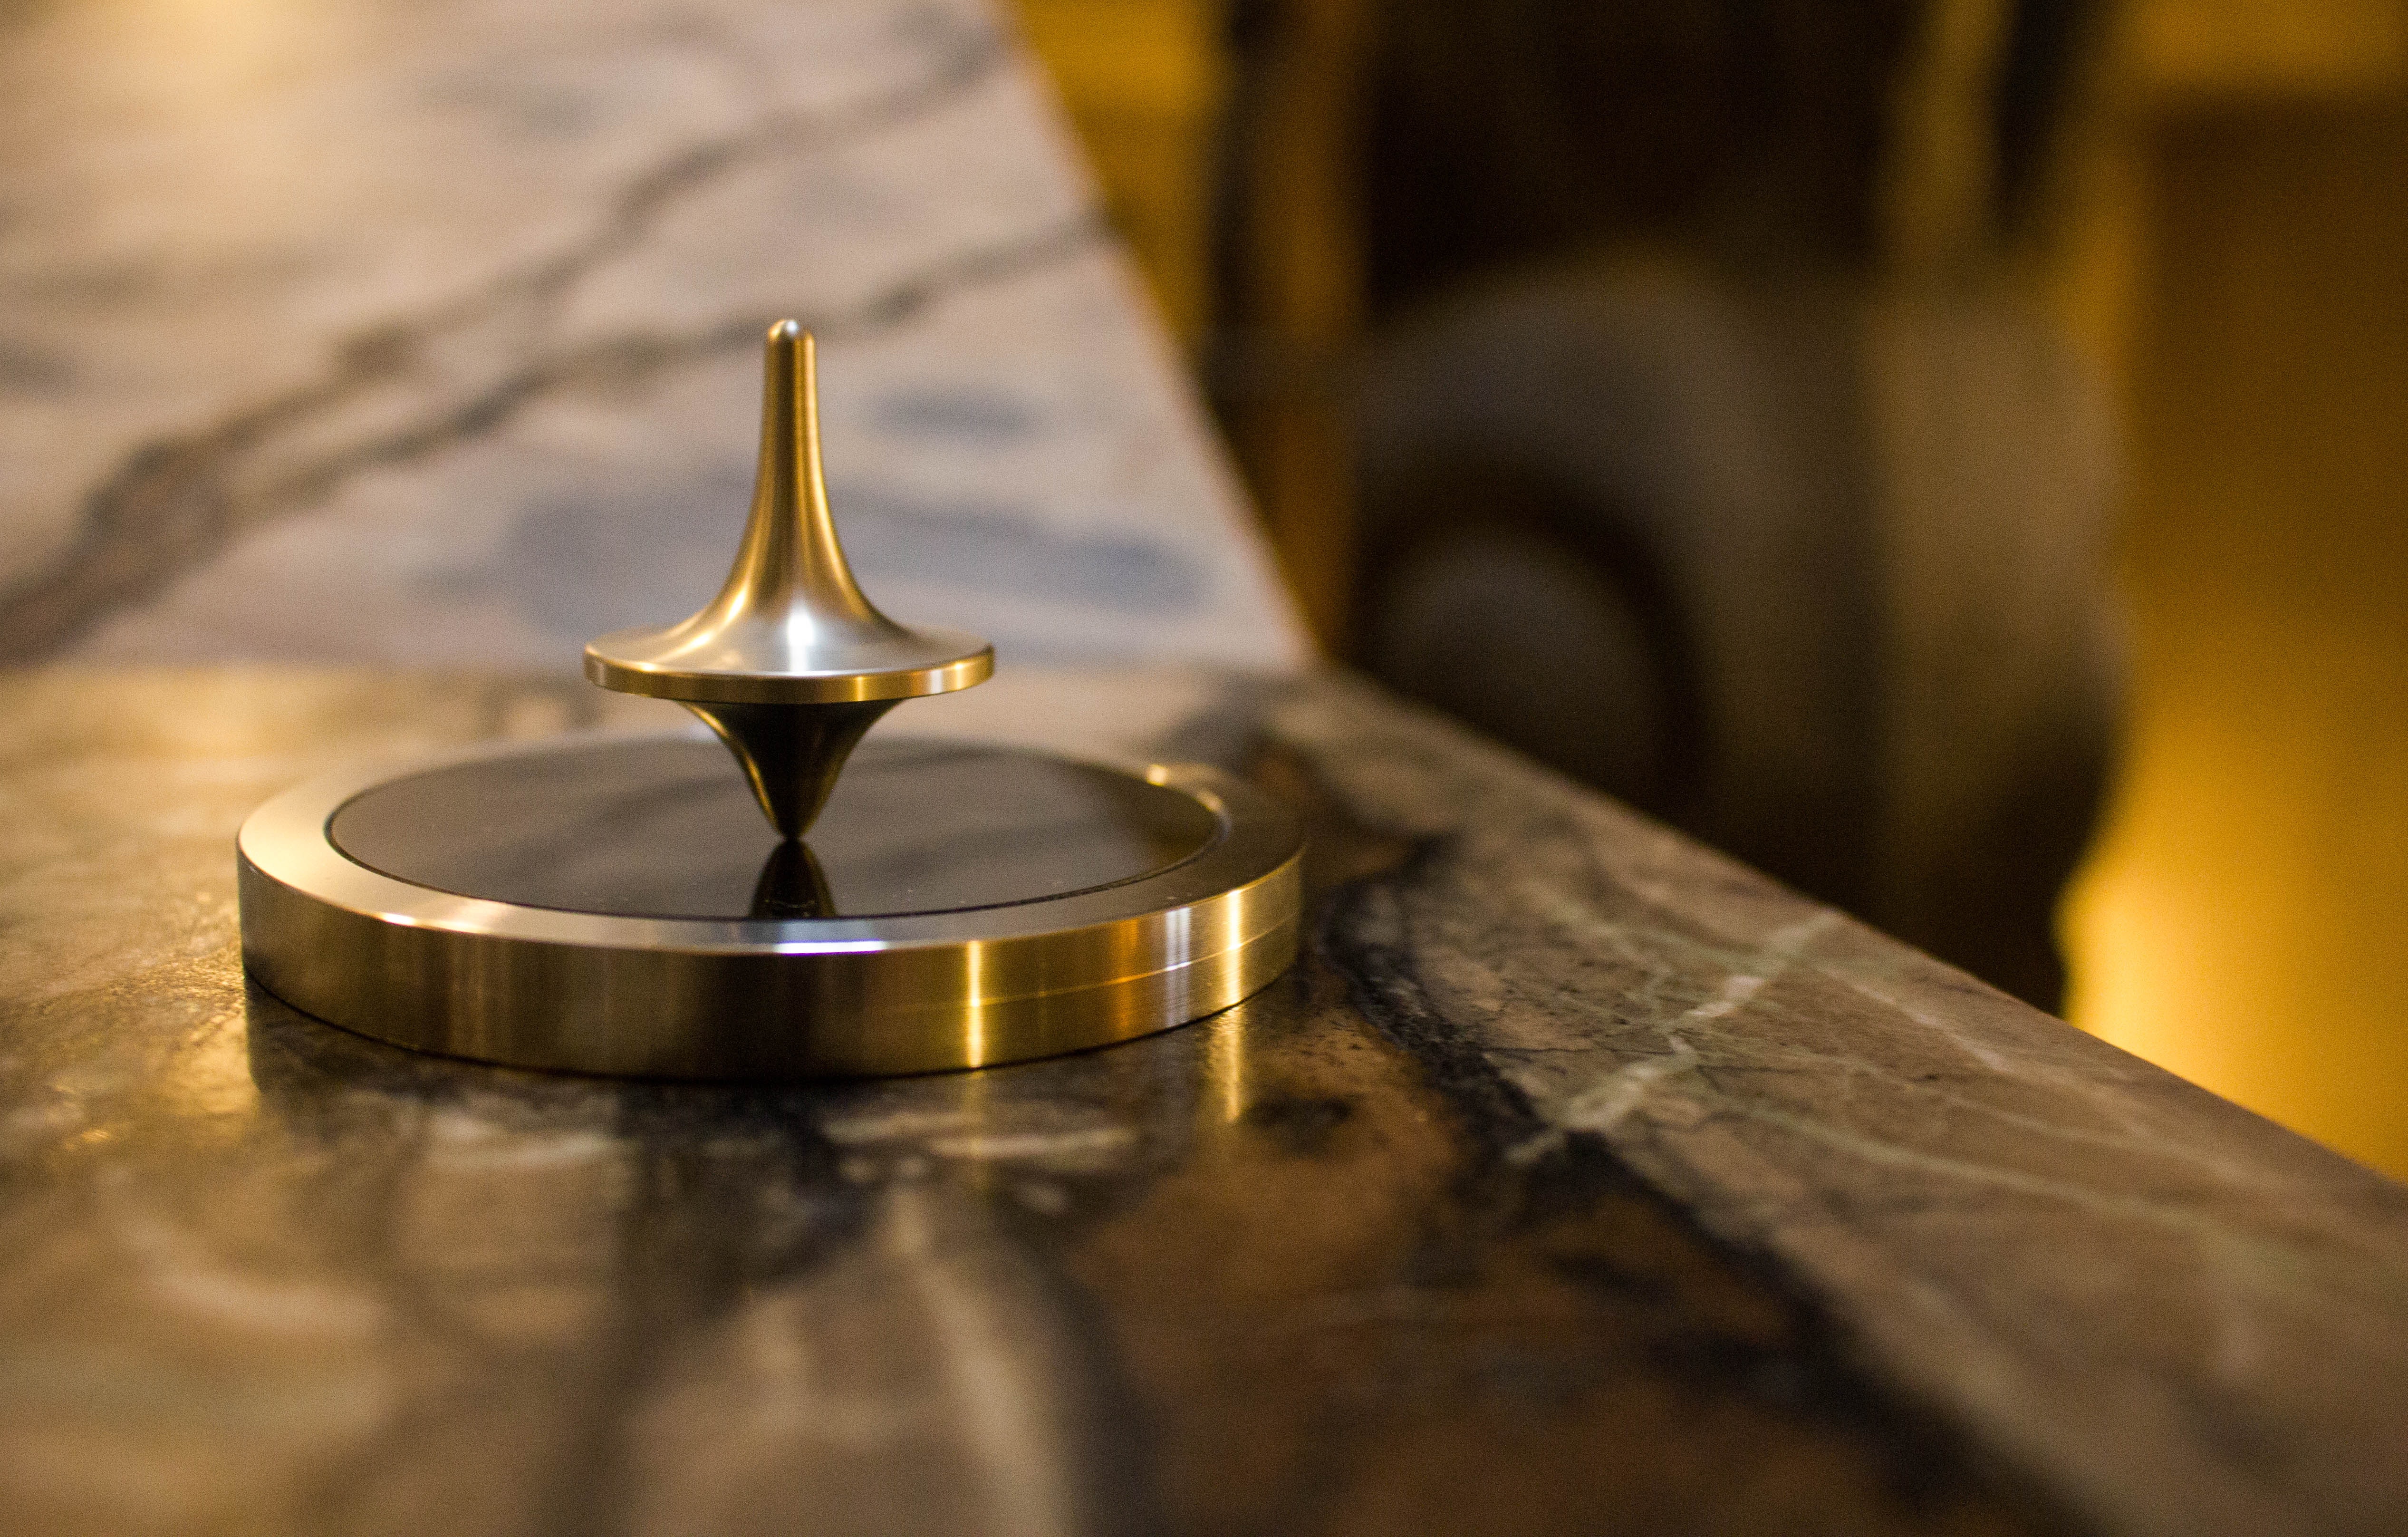
close up, brass, photography, metal, still life photography